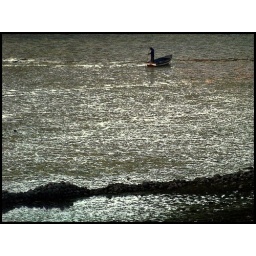
fishing in gray lake